1877 Atlantic hurricane season

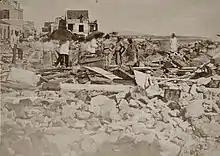
Destruction on Curaçao due to the fourth cyclone

The Atlantic hurricane database (HURDAT) recognizes eight tropical cyclones for the 1877 season. Three storms attained hurricane status, with winds of 75 mph (120 km/h) or greater. The fourth hurricane peaked with maximum sustained winds up to 115 mph (185 km/h) and a minimum atmospheric pressure of , making it a major hurricane. Neither meteorologists José Fernández-Partagás and Henry F. Diaz in 1995 nor the Atlantic hurricane reanalysis project added any previously undocumented storms. However, a 2014 study by climate researcher Michael Chenoweth recommended the removal of the first, sixth, seventh, and eight systems from HURDAT, while also arguing for the addition of four new storms, for a net loss of one cyclone. However, Chenoweth's proposals have yet to be incorporated into HURDAT.